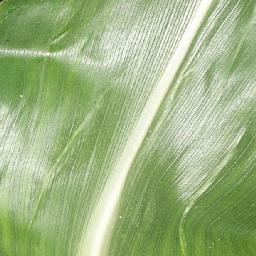
Label: Corn_(Maize)___Healthy